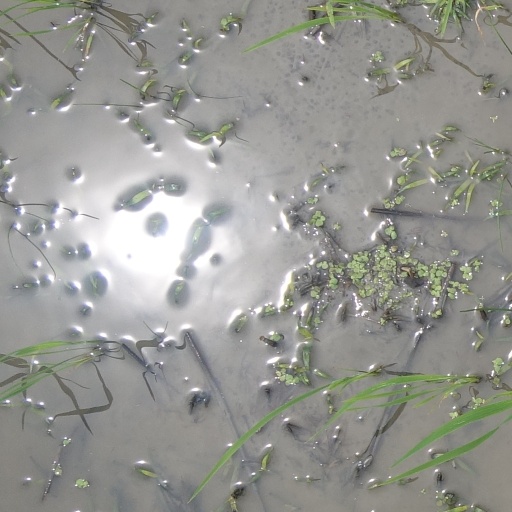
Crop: rice